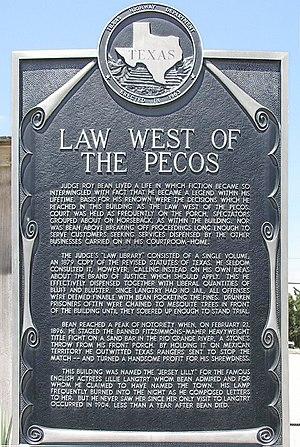
Phantly Roy Bean est une personnalité de la conquête de l'Ouest, barman et juge arbitraire qui se surnommait lui-même « La Loi à l'ouest du Pecos ».